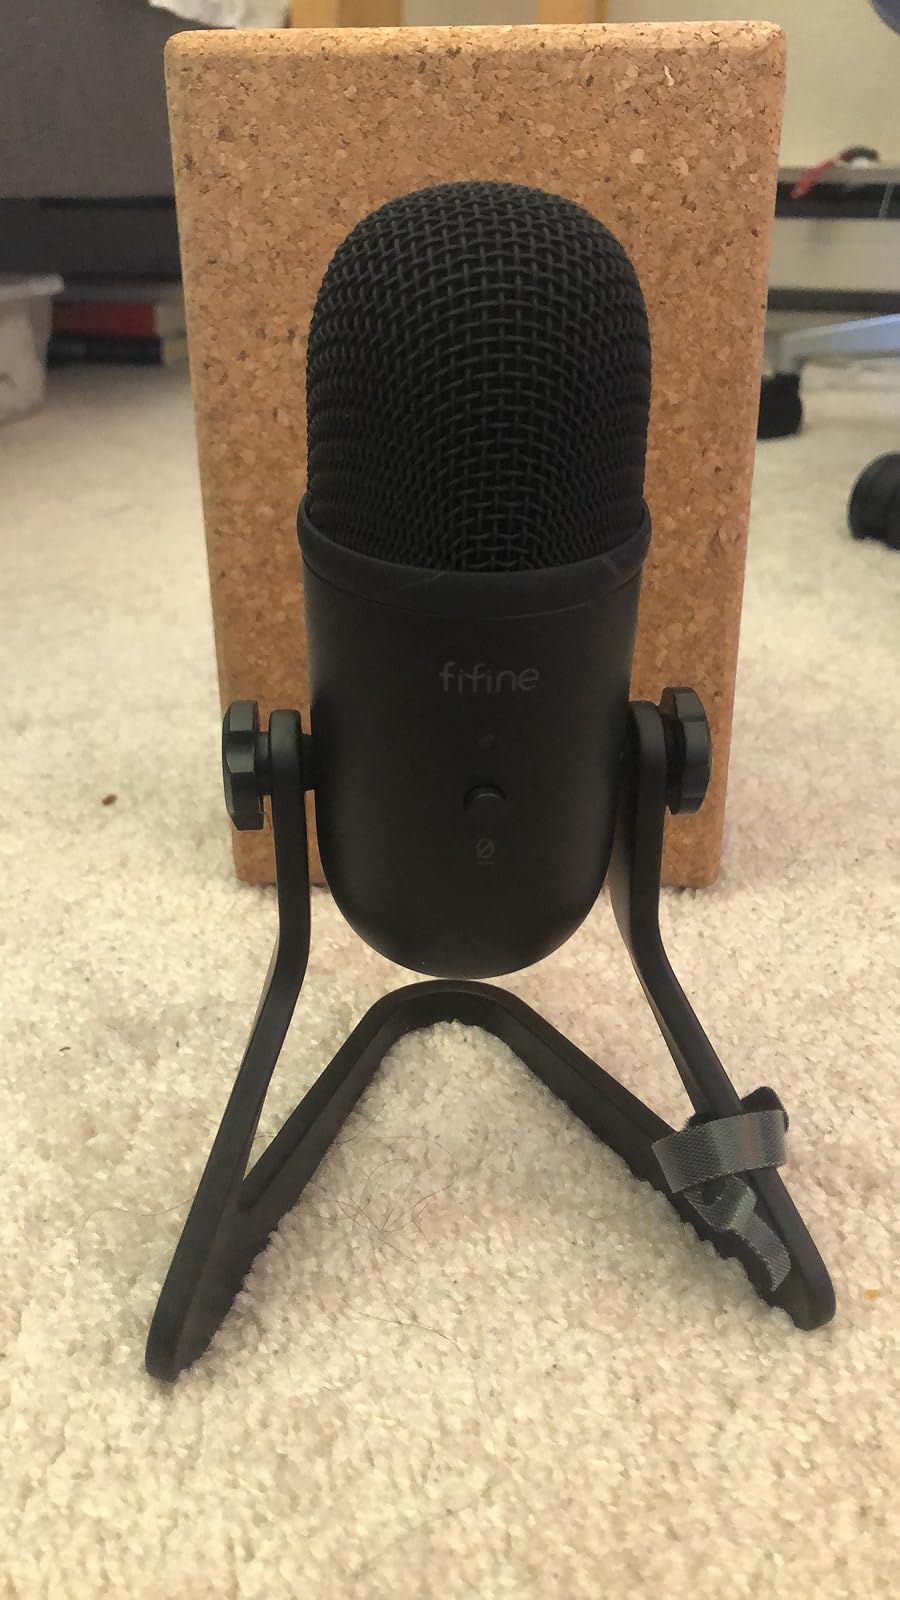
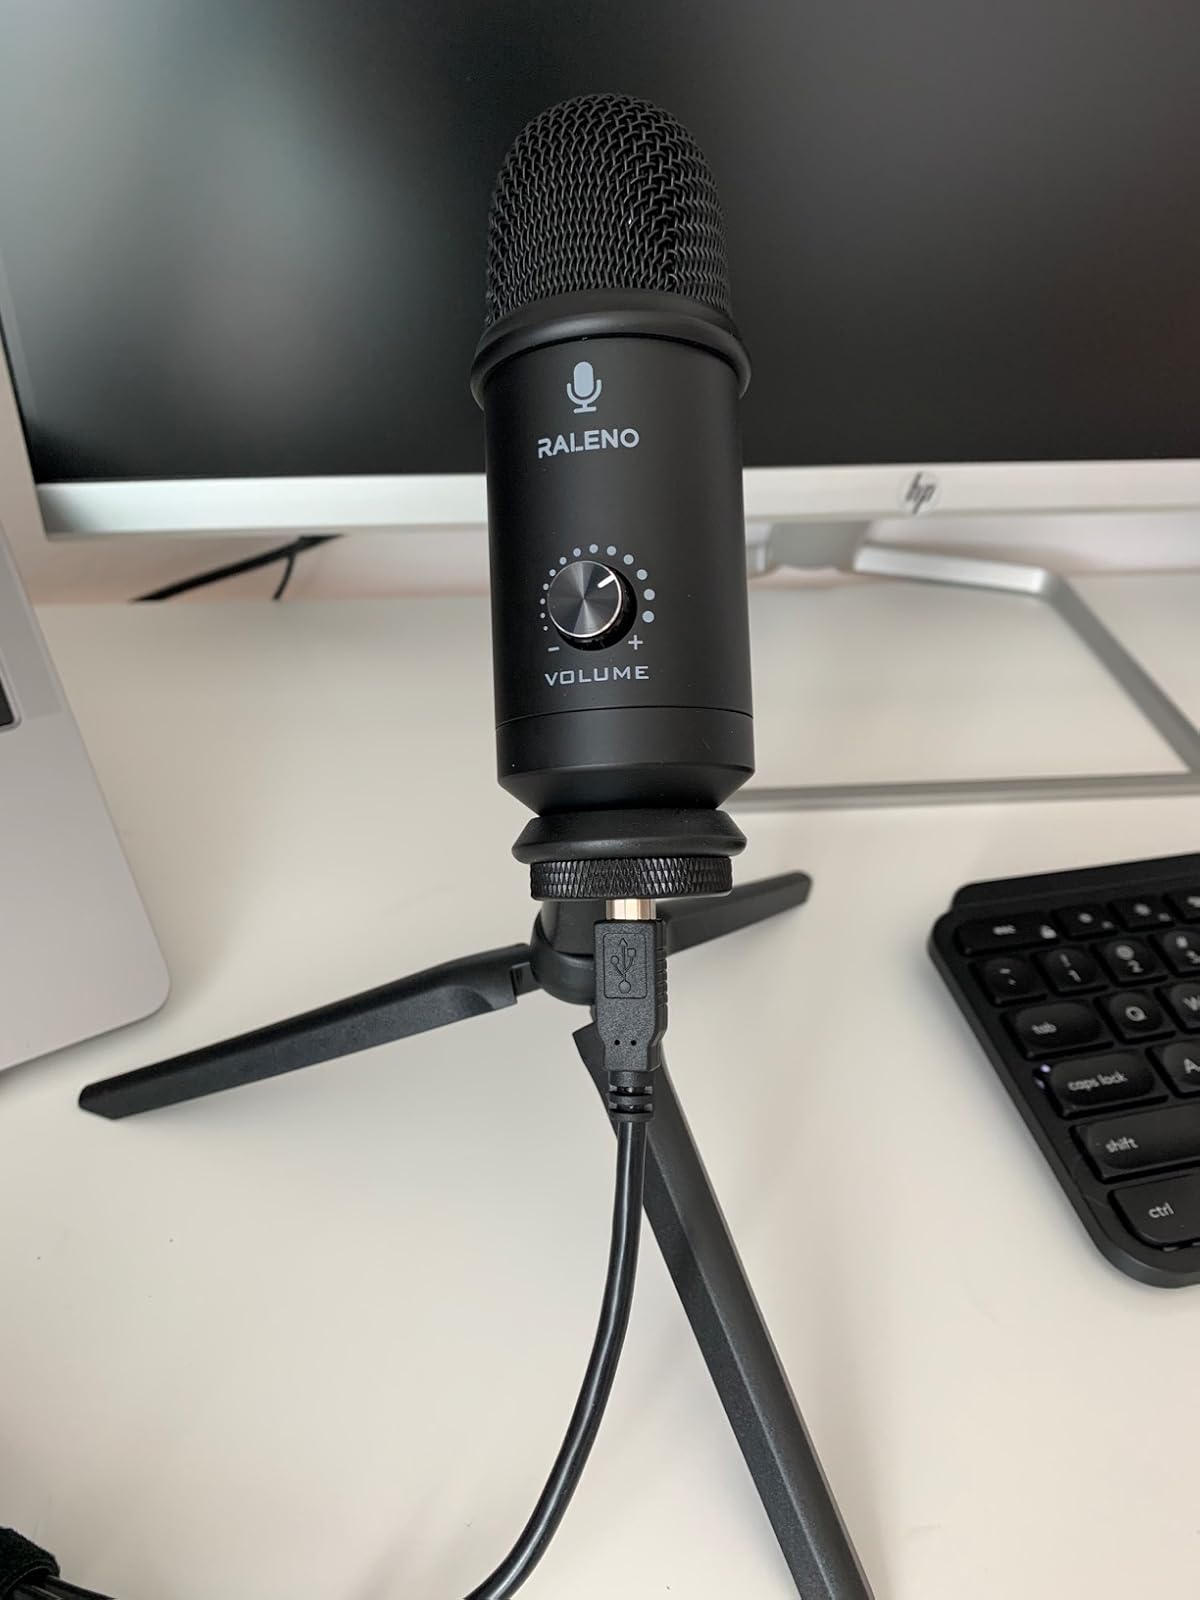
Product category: microphone
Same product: no